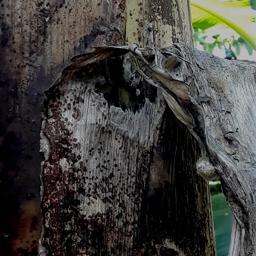
Label: PSEUDOSTEM WEEVIL